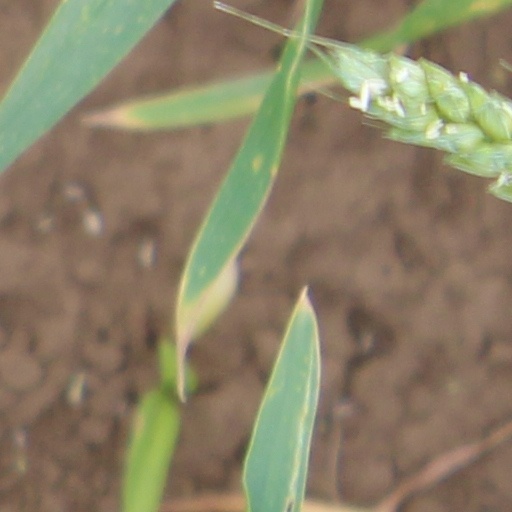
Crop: wheat